Spytihněv I, Duke of Bohemia

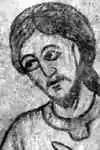
Fresco, Rotunda of Saint Catherine, Znojmo

Spytihněv I ( 875 – 915), a member of the Přemyslid dynasty, was Duke of Bohemia from 889 (under regency until 894 or 895) until his death in 915.